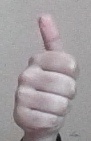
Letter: aleff